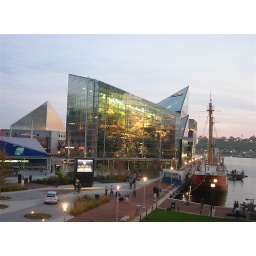
The green trees and rock face of the Australian exhibit shine through the glass at the National Aquarium in Baltimore.